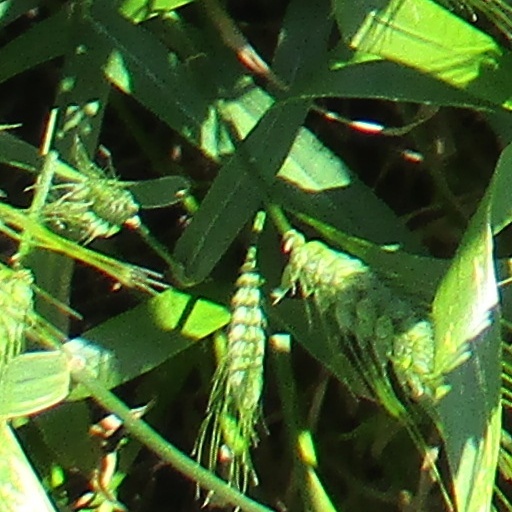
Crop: wheat